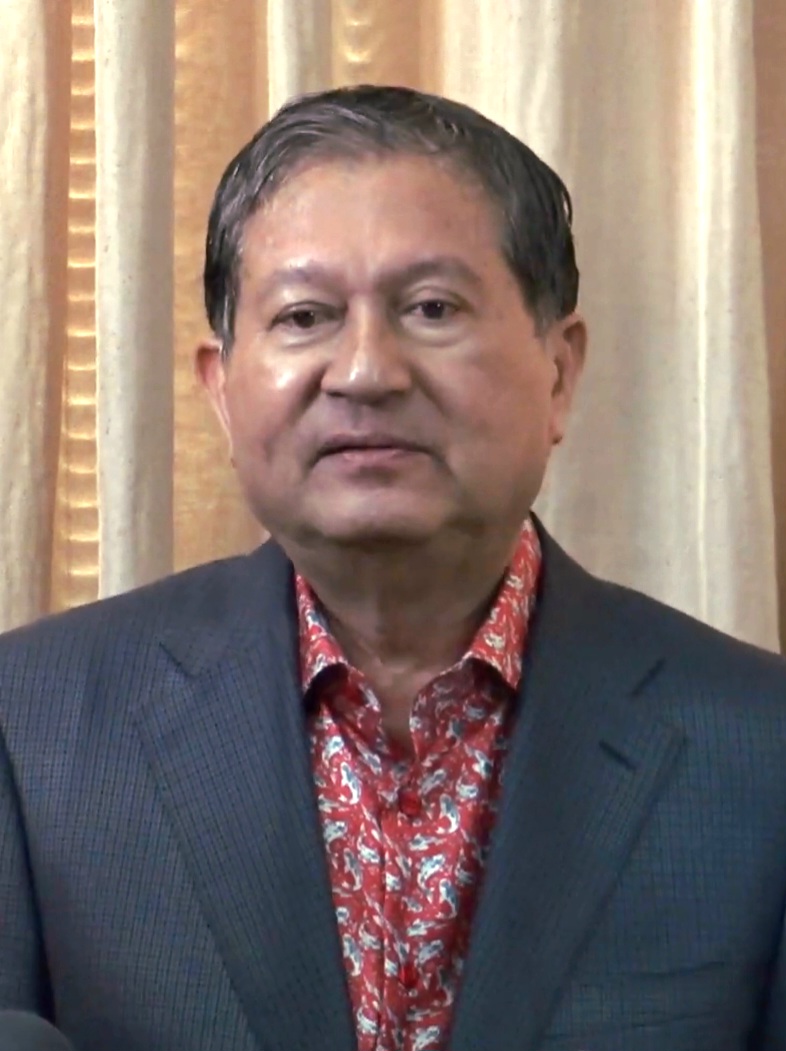
เฉลิม อยู่บำรุง

| name = เฉลิม อยู่บำรุง
| honorific-prefix = ร้อยตำรวจเอก
| honorific-suffix = มหาปรมาภรณ์ช้างเผือก|ม.ป.ช., มหาวชิรมงกุฎ|ม.ว.ม., เหรียญจักรมาลา|ร.จ.ม.
| image = เฉลิม อยู่บำรุง.jpg
| caption = เฉลิม ใน พ.ศ. 2563
| order = ระบบสัดส่วนแบบบัญชีรายชื่อ|สมาชิกสภาผู้แทนราษฎรแบบบัญชีรายชื่อ
| term_start = 14 พฤษภาคม พ.ศ. 2566()
| order2 = รัฐมนตรีว่าการกระทรวงแรงงานของไทย|รัฐมนตรีว่าการกระทรวงแรงงาน
| term_start2 = 30 มิถุนายน พ.ศ. 2556
| term_end2 = 7 พฤษภาคม พ.ศ. 2557()
| primeminister2 = ยิ่งลักษณ์ ชินวัตร
| predecessor2 = เผดิมชัย สะสมทรัพย์
| successor2 = สุรศักดิ์ กาญจนรัตน์
| order1 = รองนายกรัฐมนตรี
| term_start1 = 9 สิงหาคม พ.ศ. 2554
| term_end1 = 30 มิถุนายน พ.ศ. 2556()
| primeminister1 = ยิ่งลักษณ์ ชินวัตร
| order4 = รัฐมนตรีว่าการกระทรวงสาธารณสุขของไทย|รัฐมนตรีว่าการกระทรวงสาธารณสุข
| term_start4 = 24 กันยายน พ.ศ. 2551
| term_end4 = 19 ธันวาคม พ.ศ. 2551()
| primeminister4 = สมชาย วงศ์สวัสดิ์
| predecessor4 = ชวรัตน์ ชาญวีรกูล
| successor4 = วิทยา แก้วภราดัย
| order5 = รัฐมนตรีว่าการกระทรวงมหาดไทยของไทย|รัฐมนตรีว่าการกระทรวงมหาดไทย
| term_start5 = 6 กุมภาพันธ์ พ.ศ. 2551
| term_end5 = 2 สิงหาคม พ.ศ. 2551()
| primeminister5 = สมัคร สุนทรเวช
| predecessor5 = สุรยุทธ์ จุลานนท์
| successor5 = โกวิท วัฒนะ
| order6 = รัฐมนตรีว่าการกระทรวงยุติธรรม (ไทย)|รัฐมนตรีว่าการกระทรวงยุติธรรม
| term_start6 = 13 กรกฎาคม พ.ศ. 2538
| term_end6 = 24 พฤศจิกายน พ.ศ. 2539()
| primeminister6 = บรรหาร ศิลปอาชา
| predecessor6 = ไสว พัฒโน
| successor6 = สุวิทย์ คุณกิตติ
| order7 = รัฐมนตรีประจำสำนักนายกรัฐมนตรีไทย|รัฐมนตรีประจำสำนักนายกรัฐมนตรี
| term_start7 = 9 สิงหาคม พ.ศ. 2531
| term_end7 = 22 พฤศจิกายน พ.ศ. 2533()
| primeminister7 = ชาติชาย ชุณหะวัณ
| predecessor7 = พล เริงประเสริฐวิทย์
| successor7 = ประสงค์ บูรณ์พงศ์
| birth_place = จังหวัดพระนคร ประเทศไทย
| party = พรรคเพื่อไทย|เพื่อไทย (2551–ปัจจุบัน)
| other_party = พรรคประชาธิปัตย์|ประชาธิปัตย์ (2526–2529)พรรคมวลชน|มวลชน (2529–2536, 2538–2541,2545–2548)พรรคกิจสังคม|กิจสังคม (2536–2538)พรรคความหวังใหม่|ความหวังใหม่ (2541–2545)พรรคไทยรักไทย|ไทยรักไทย (2548–2550)พรรคพลังประชาชน (พ.ศ. 2541)|พลังประชาชน (2550–2551)
| alma_mater = มหาวิทยาลัยเกษตรศาสตร์ ศิษย์เก่ามหาวิทยาลัยเกษตรศาสตร์มหาวิทยาลัยรามคำแหง (ปรัชญาดุษฎีบัณฑิต|Ph.D.) นักการเมือง อดีตรองนายกรัฐมนตรี
| spouse = ลำเนา อยู่บำรุง (สมรส 2512) 'ไม่มีนอกลู่ 100,000 ล้านเปอร์เซ็นต์..' เปิดใจที่แรก ภรรยารัก 'ลำเนา อยู่บำรุง'
| rank = ไฟล์:RTP OF-2 (Police Captain).svg|15px ร้อยตำรวจเอก
| children = อาจหาญ อยู่บำรุงวัน อยู่บำรุงดวง อยู่บำรุง
ร้อยตำรวจเอก เฉลิม อยู่บำรุง (เกิด 10 มิถุนายน พ.ศ. 2490) เป็นข้าราชการตำรวจและนักการเมืองชาวไทย สภาผู้แทนราษฎรไทย ชุดที่ 26|สมาชิกสภาผู้แทนราษฎรแบบบัญชีรายชื่อสังกัดพรรคเพื่อไทย เคยดำรงตำแหน่งรายชื่อรองนายกรัฐมนตรีไทย|รองนายกรัฐมนตรี และรัฐมนตรีหลายกระทรวง สมาชิกสภาผู้แทนราษฎรกรุงเทพมหานครหลายสมัย รวมทั้งเคยดำรงตำแหน่งหัวหน้าพรรคมวลชน ทั้งยังเป็นผู้อำนวยการศูนย์รักษาความสงบในช่วงวิกฤตการณ์การเมืองไทย พ.ศ. 2556–2557
== ประวัติ ==
ร้อยตำรวจเอก ดร. เฉลิม อยู่บำรุง เกิดเมื่อวันที่ 10 มิถุนายน พ.ศ. 2490 บิดาชื่อ ร้อยตำรวจตรี แฉล้ม อยู่บำรุง มารดาชื่อนางลั้ง อยู่บำรุง จบการศึกษาทั้งระดับปริญญาตรี ปริญญาโท และปริญญาเอก จากคณะนิติศาสตร์ มหาวิทยาลัยรามคำแหง ชีวประวัติ เฉลิม อยู่บำรุง
 ก่อนเข้ารับราชการตำรวจที่มีตำแหน่งเป็นสารวัตรกองปราบปราม นั้นได้เคยเป็นทหารยศสิบโทมาก่อน ได้ขอโอนย้ายตัวเองเข้าสังกัดตำรวจ ในการทำงานการเมืองเคยดำรงตำแหน่ง รัฐมนตรีว่าการกระทรวงยุติธรรม (ไทย)|รัฐมนตรีว่าการกระทรวงยุติธรรม และรัฐมนตรีประจำสำนักนายกรัฐมนตรี (ประเทศไทย)|สำนักนายกรัฐมนตรี กำกับดูแล อสมท|องค์การสื่อสารมวลชนแห่งประเทศไทย และขณะที่กำกับดูแลหน่วยงานแห่งนี้ ร้อยตำรวจเอก เฉลิม มีชื่อเรียกสั้น ๆ จากสื่อมวลชนว่า "เหลิม" หรือ "เหลิมดาวเทียม" เนื่องจากเป็นที่รับรู้กันดีในแวดวงสื่อมวลชนถึงการควบคุมการนำเสนอข่าวด้วยตนเอง ซึ่งในบางครั้งถึงกับเข้าไปสั่งการในห้องตัดต่อเอง จนคนในช่อง 9 เอ็มคอต เอชดี|ช่อง 9 เรียกว่า "บรรณาธิการเฉลิม"บทสุดท้ายทีวีเสรี. เทพชัย หย่อง. พ.ศ. 2544
สมรสกับลำเนา อยู่บำรุง ผู้พิพากษาสมทบศาลเยาวชน มีบุตรด้วยกันทั้งสิ้น 3 คน เป็นชายล้วนคือ ร้อยตำรวจตรี อาจหาญ อยู่บำรุง หนังสือราชกิจจานุเบกษา เล่ม115 ตอนที่10ข หน้า161, วัน อยู่บำรุง|ร้อยตำรวจตรี วัน อยู่บำรุง และ พันตำรวจตรี ดวง อยู่บำรุง ล้วงประวัติเก่า!!! ดวง อยู่บำรุง หลังได้เลื่อนตำแหน่งเป็นพ.ต.ต ลูกชายทั้งสามก็ถูกเรียกกันทั่วไปว่า "ลูกเหลิม" มีน้องชายที่เล่นการเมืองท้องถิ่น เป็น ส.ก.หลายสมัยคือ นวรัตน์ อยู่บำรุง ส.ก.เขตหนองแขม
และน้องชายที่เป็นตำรวจ พ.ต.ท.จารึก อยู่บำรุง (เสียชีวิตแล้วเมื่อวันที่ 9 ธันวาคม พ.ศ. 2557)

ร้อยตำรวจเอก เฉลิม เป็นที่รู้จักในฐานะนักการเมือง หลายครั้งมีการใช้คำพูดที่ฟังดูรุนแรง ซึ่งร้อยตำรวจเอก เฉลิม เคยกล่าวถึงตัวเองไว้ว่า "ไปทะเลเจอฉลาม มาสภาเจอเฉลิม"2554 "คอลัมน์: คันปากอยากเล่า: แก่รึยัง?". ไทยโพสต์. เข้าถึงได้จาก : Link. เรียกข้อมูลวันที่ 31 พฤษภาคม พ.ศ. 2554.
ร้อยตำรวจเอกเฉลิม เคยขึ้นเวทีกลุ่มแนวร่วมประชาธิปไตยต่อต้านเผด็จการแห่งชาติ เมื่อวันที่ 24 พฤษภาคม พ.ศ. 2556 ที่สนามทุ่งศรีเมือง จังหวัดอุดรธานี 24 พ.ค.2556 "ทวงคนดีคืนถิ่น เอาทักษิณกลับบ้าน"
== บทบาททางการเมืองในช่วงแรก ==
ร้อยตำรวจเอก เฉลิม มีบทบาททางการเมืองครั้งแรกในฐานะผู้ร่วมการพยายามก่อกบฏยังเติร์ก|รัฐประหารรัฐบาลเปรม ติณสูลานนท์|พลเอก เปรม ติณสูลานนท์ ในเดือนเมษายน พ.ศ. 2524 และหลังการทำรัฐประหารไม่สำเร็จ จึงตกเป็นผู้ต้องหามีคำสั่งย้ายเข้ากรมตำรวจในวันที่ 5 เมษายน พ.ศ. 2524 และพลตำรวจเอกมนต์ชัย พันธุ์คงชื่น อธิบดีกรมตำรวจในขณะนั้นได้ลงนามในคำสั่งที่ 500/2524 ไล่ออกจากราชการตำรวจในวันที่ 7 เมษายน พ.ศ. 2524 อธิบดีกรมตำรวจในขณะนั้น ได้ลงนามในคำสั่งที่ 500/2524 ไล่ออกจากราชการตำรวจในวันที่ 7 เมษายน พ.ศ. 2524และตั้งคณะกรรมการสอบสวนวินัยร้ายแรง ต่อมาจึงได้รับการนิรโทษกรรม
ร้อยตำรวจเอก เฉลิม เริ่มต้นชีวิตทางการเมืองด้วยการเป็นสมาชิกสภาผู้แทนราษฎรกรุงเทพมหานคร ในปี 2526 ในฐานะสมาชิกสภาผู้แทนราษฎรสังกัดพรรคประชาธิปัตย์ ต่อมาในปี พ.ศ. 2529 ได้ก่อตั้ง พรรคมวลชน และดำรงตำแหน่งเป็นหัวหน้าพรรค โดยมีฐานเสียงสำคัญในพื้นที่กรุงเทพมหานครฝั่งธนบุรี โดยเฉพาะเขตภาษีเจริญและเขตบางบอน
ร้อยตำรวจเอก เฉลิม เคยดำรงตำแหน่งรัฐมนตรีประจำสำนักนายกรัฐมนตรี (ประเทศไทย)|สำนักนายกรัฐมนตรี ในรัฐบาล ชาติชาย ชุณหะวัณ|พลเอก ชาติชาย ชุนหะวัณ พระบรมราชโองการ ประกาศ ตั้งรัฐมนตรี (จำนวน ๔๕ ราย) มีอำนาจหน้าที่กำกับดูแล อสมท|องค์การสื่อสารมวลชนแห่งประเทศไทย (อสมท.) ต่อมาปรับไปรับตำแหน่งรัฐมนตรีช่วยว่าการกระทรวงศึกษาธิการ พระบรมราชโองการ ประกาศ รัฐมนตรีลาออก ให้รัฐมนตรีพ้นจากตำแหน่ง และตั้งรัฐมนตรี (นายมารุต บุนนาค ได้ลาออกจากตำแหน่ง และแต่งตั้ง ร้อยตำรวจเอก เฉลิม อยู่บำรุง นายประจวบ ไชยสาส์น นายเจริญ คันธวงศ์ นายสรอรรถ กลิ่นประทุม นายสุทัศน์ เงินหมื่น นายเอนก ทับสุวรรณ)
ภายหลังการรัฐประหารดังกล่าว ร้อยตำรวจเอก เฉลิม เป็นหนึ่งในนักการเมืองที่ถูกกล่าวหาว่าร่ำรวยผิดปกติ และถูกยึดทรัพย์จำนวน 32 ล้านบาท และต้องขอลี้ภัยการเมืองไปต่างประเทศ โดยเดินทางไปพำนักอยู่ที่ประเทศสวีเดนและประเทศเดนมาร์ก
ต่อมาเมื่อสถานการณ์ทางการเมืองคลี่คลาย เขาได้กลับเข้าประเทศไทย และได้ดำรงตำแหน่งรัฐมนตรีว่าการกระทรวงยุติธรรม (ประเทศไทย)|กระทรวงยุติธรรมในรัฐบาลของนายบรรหาร ศิลปอาชา และรัฐมนตรีช่วยว่าการกระทรวงมหาดไทย ในรัฐบาลพลเอกชวลิต ยงใจยุทธ พระบรมราชโองการ ประกาศ แต่งตั้งรัฐมนตรี (จำนวน ๔๙ ราย) ต่อมาในปี พ.ศ. 2540 ตัดสินใจยุบพรรคมวลชนรวมเข้ากับ พรรคความหวังใหม่ ของ ชวลิต ยงใจยุทธ|พลเอก ชวลิต ยงใจยุทธ นายกรัฐมนตรีในขณะนั้น
== คดีความของลูกชาย ==
ร้อยตำรวจเอก ดร. เฉลิม กลับมาเป็นข่าวคราวอีกครั้ง เมื่อลูกชายทั้ง 3 คน คือ ร้อยตำรวจตรีอาจหาญ อยู่บำรุง ร้อยตำรวจตรีวัน อยู่บำรุง และว่าที่ พันตำรวจโทดวง อยู่บำรุง ตกเป็นข่าวผ่านสื่อมวลชนว่ามีพฤติกรรมก้าวร้าว ก่อเหตุวิวาททำร้ายร่างกายหลายครั้ง
โดยเฉพาะอย่างยิ่งคดีที่ นายดวงเฉลิม ลูกคนเล็กตกเป็นผู้ต้องหาสังหาร ดาบตำรวจ สุวิชัย รอดวิมุติ หรือที่รู้จักกันในชื่อ "ดาบยิ้ม" ในผับกลางโรมแรม ย่านถนนรัชดาภิเษก เมื่อปลายปี พ.ศ. 2544 โดยหลบหนีไปหลังเกิดเหตุ และมอบตัวหลังจากนั้นกว่าครึ่งปีเขาถูกถอดยศทหารในวันที่ 16 พฤศจิกายน พ.ศ. 2544 ภายหลังจากนั้นนายสมัคร สุนทรเวช ได้คืนยศทางทหารให้
ต่อมาคดีนายดวงเฉลิม มีคำตัดสินของศาลอาญาชั้นต้นให้ยกฟ้อง เนื่องจากพยานหลักฐานไม่สามารถชี้ชัดได้ว่า นายดวงเฉลิมเป็นผู้สังหารดาบยิ้ม ศาลอาญาชั้นต้นจึงมีคำพิพากษายกฟ้อง และจนถึงปัจจุบันก็ยังไม่สามารถสรุปได้ว่าผู้สังหารดาบยิ้มเป็นใคร
ในปลายปีพ.ศ. 2554 สื่อมวลชนรายงานว่านายวัน อยู่บำรุงได้แสดงเจตนาข่มขู่อาฆาตมาดร้ายนายวัชระ เพชรทองระหว่างที่กำลังลงพื้นที่ช่วยเหลือประชาชนจากเหตุการณ์อุทกภัยในประเทศไทย พ.ศ. 2554
== เลือกตั้งผู้ว่าราชการกรุงเทพมหานคร ==
ในการเลือกตั้งผู้ว่าราชการกรุงเทพมหานคร พ.ศ. 2547 ร้อยตำรวจเอก เฉลิมได้ลงรับสมัคร ของ พรรคมวลชน โดยได้คะแนนมากเป็นลำดับที่ 4 โดยได้คะแนนเสียงในเขตบางบอนเป็นลำดับที่ 1
== ร่วมงานกับพรรคพลังประชาชน ==
=== บทบาทในช่วงเลือกตั้ง 2550 ===
ร้อยตำรวจเอก เฉลิมตัดสินใจเข้าร่วมงานกับพรรคพลังประชาชน (พ.ศ. 2541)|พรรคพลังประชาชน หลังการรัฐประหารในประเทศไทย พ.ศ. 2549|รัฐประหารใน พ.ศ. 2549 และในช่วงปลายปี พ.ศ. 2550 จะมีการเลือกตั้งสมาชิกสภาผู้แทนราษฎรไทยเป็นการทั่วไป พ.ศ. 2550|การเลือกตั้งสมาชิกสภาผู้แทนราษฎร โดย ร้อยตำรวจเอก เฉลิมลงสมัครรับเลือกตั้งในระบบสัดส่วน ลำดับที่ 2 กลุ่มจังหวัดที่ 6 (กรุงเทพมหานคร, จังหวัดนนทบุรี|นนทบุรี และ จังหวัดสมุทรปราการ|สมุทรปราการ) และได้รับเลือก
=== รัฐมนตรีว่าการกระทรวงมหาดไทย ===
ภายหลังจากการเลือกตั้งสมาชิกสภาผู้แทนราษฎรในประเทศไทย พ.ศ. 2550|การเลือกตั้งสิ้นสุดลง พรรคพลังประชาชน (พ.ศ. 2541)|พรรคพลังประชาชนได้รับเลือกเป็นเสียงข้างมากในสภาถึง 233 ที่นั่ง ทำให้สมาชิกสภาผู้แทนราษฎรการลงมติเลือกนายกรัฐมนตรีไทย มกราคม พ.ศ. 2551|มีมติให้ สมัคร สุนทรเวช ดำรงตำแหน่งนายกรัฐมนตรีไทย|นายกรัฐมนตรี โดยในการจัดคณะรัฐมนตรีไทย|คณะรัฐมนตรีนายสมัครได้ให้ ร้อยตำรวจเอก เฉลิมดำรงตำแหน่งรัฐมนตรีว่าการกระทรวงมหาดไทย (ประเทศไทย)|กระทรวงมหาดไทย ซึ่งเป็นตำแหน่งที่ ร้อยตำรวจเอก เฉลิมกล่าวว่าเป็นตำแหน่งที่ตนต้องการที่จะดำรงตำแหน่งมากที่สุดด้วย
แต่ต่อมาในวันที่ 2 สิงหาคม พ.ศ. 2551 นายสมัครได้ตัดสินใจปรับคณะรัฐมนตรีไทย|คณะรัฐมนตรี โดยในการปรับคณะรัฐมนตรีไทย|คณะรัฐมนตรีครั้งนี้ ร้อยตำรวจเอก เฉลิมได้พ้นจากตำแหน่งรัฐมนตรีว่าการกระทรวงมหาดไทย (ประเทศไทย)|กระทรวงมหาดไทย โดยนายสมัครได้ให้ โกวิท วัฒนะ|พลตำรวจเอก โกวิท วัฒนะ ดำรงตำแหน่งแทน ร้อยตำรวจเอก เฉลิม อยู่บำรุง โปรดเกล้าฯ ครม.สมัคร 1/4 "โกวิท"นั่ง มท.1 ควบรองนายกฯ
=== รัฐมนตรีว่าการกระทรวงสาธารณสุข ===
ต่อมานายสมัครได้พ้นจากตำแหน่งนายกรัฐมนตรีไทย|นายกรัฐมนตรีตามคำวินิจฉัยของศาลรัฐธรรมนูญ (ประเทศไทย)|ตุลาการศาลรัฐธรรมนูญ ทำให้สมาชิกสภาผู้แทนราษฎรต้องมีการลงมติเลือกนายกรัฐมนตรีไทย|นายกรัฐมนตรีคนใหม่อีกครั้ง โดยสมาชิกสภาผู้แทนราษฎรการลงมติเลือกนายกรัฐมนตรีไทย กันยายน พ.ศ. 2551|มีมติให้ สมชาย วงศ์สวัสดิ์ ดำรงตำแหน่งนายกรัฐมนตรีไทย|นายกรัฐมนตรี โดยในการจัดคณะรัฐมนตรีไทย|คณะรัฐมนตรีนายสมชายได้เลือกให้ ร้อยตำรวจเอก เฉลิมดำรงตำแหน่งรัฐมนตรีว่าการกระทรวงสาธารณสุขของไทย|รัฐมนตรีว่าการกระทรวงสาธารณสุข
แต่ต่อมาในวันที่ 2 ธันวาคม พ.ศ. 2551 ศาลรัฐธรรมนูญ (ประเทศไทย)|ตุลาการศาลรัฐธรรมนูญคดียุบพรรคการเมือง พ.ศ. 2551|ได้มีมติให้ยุบพรรคพลังประชาชน (พ.ศ. 2541)|พรรคพลังประชาชน,พรรคชาติไทย และพรรคมัชฌิมาธิปไตย และเพิกถอนสิทธิเลือกตั้งของคณะกรรมการบริหารพรรค จึงส่งผลให้นายสมชายพ้นจากตำแหน่งนายกรัฐมนตรีไทย|นายกรัฐมนตรีโดยปริยาย
=== รองนายกรัฐมนตรี ===
ร.ต.อ.เฉลิม ได้ตำแหน่งเป็นรองนายกรัฐมนตรีกำกับ กระทรวงยุติธรรม สำนักงานตำรวจแห่งชาติ และได้ตำแหน่งรักษาราชการแทนนายกรัฐมนตรีอันดับที่ 1 ในวันที่ 2 ตุลาคม พ.ศ. 2555 หรือรองนายกรัฐมนตรีลำดับที่ 1 ภายหลังนายยงยุทธ วิชัยดิษฐ ลาออกจากตำแหน่งดังกล่างเนื่องจากมีการชี้มูลความผิดเรื่องที่ดินกอล์ฟ|สนามกอล์ฟอัลไพล์โดยคณะกรรมการปราบปรามทุจริตแห่งชาติ
จากการสำรวจความพึงพอใจของประชาชน โดยสำนักเอแบคโพล เมื่อเดือนพฤษภาคม พ.ศ. 2555 เขาเป็นรัฐมนตรีที่ประชาชนพึงพอใจ เป็นลำดับที่ 2 รองจากนายกรัฐมนตรี
== ร่วมงานกับพรรคเพื่อไทย ==
ภายหลังจากมีการยุบพรรคพลังประชาชน (พ.ศ. 2541)|พรรคพลังประชาชน ร้อยตำรวจเอก เฉลิมได้ย้ายไปสังกัดพรรคเพื่อไทย ทั้งนี้คณะผู้บริหารพรรคพิจารณาแต่งตั้ง ร้อยตำรวจเอก เฉลิมเป็นประธานสมาชิกสภาผู้แทนราษฎร เพื่อควบคุมการทำงานในสภาของสมาชิกสภาผู้แทนราษฎรภายในพรรคต่อไป โดย ร้อยตำรวจเอก เฉลิม กล่าวว่าพรรคได้มอบหมายให้ทำหน้าที่ประธานสมาชิกสภาผู้แทนราษฎร เพื่อทำหน้าที่หัวหน้าพรรคในสภาผู้แทนราษฎร พรรคเพื่อไทยตั้ง เฉลิม อยู่บำรุง เป็นประธาน สส.
ในการเลือกตั้งสมาชิกสภาผู้แทนราษฎรไทยเป็นการทั่วไป พ.ศ. 2557 เขาได้สมัครรับเลือกตั้งในระบบบัญชีรายชื่อ สังกัดพรรคเพื่อไทย ลำดับที่ 6 ประกาศคณะกรรมการการเลือกตั้ง เรื่อง รายชื่อผู้สมัครรับเลือกตั้งสมาชิกสภาผู้แทนราษฎรแบบบัญชีรายชื่อ (พรรคเพื่อไทย)
ต่อมาในการเลือกตั้งสมาชิกสภาผู้แทนราษฎรไทยเป็นการทั่วไป พ.ศ. 2562 เขาได้สมัครรับเลือกตั้งในระบบบัญชีรายชื่อ สังกัดพรรคเพื่อไทย ลำดับที่ 6 เปิด 97 บัญชีรายชื่อเพื่อไทย 'บรรยิน'ลุ้นได้เป็นส.ส. แต่ไม่ได้รับเลือกตั้ง เนื่องจากพรรคเพื่อไทยมีจำนวนสมาชิกสภาผู้แทนราษฎรมากกว่าจำนวนสมาชิกสภาผู้แทนราษฎรพึงมีตามที่กำหนดไว้ในรัฐธรรมนูญ
=== ประธาน ส.ส. ===
ร้อยตำรวจเอก เฉลิมเป็นผู้นำสมาชิกสภาผู้แทนราษฎรพรรคเพื่อไทย อภิปรายไม่ไว้วางใจรัฐบาลอภิสิทธิ์ เวชชาชีวะ โดย ร้อยตำรวจเอก เฉลิมเป็นผู้ขึ้นเปิดอภิปรายเป็นคนแรก โดยอภิปรายไม่ไว้วางใจอภิสิทธิ์ เวชชาชีวะ นายกรัฐมนตรี และประดิษฐ์ ภัทรประสิทธิ์ รัฐมนตรีช่วยว่าการกระทรวงการคลัง (ประเทศไทย)|กระทรวงการคลัง ในกรณีการปกปิด ซ่อนเร้น ไม่เปิดเผยการรับเงินสนับสนุนพรรคการเมือง ในการรายงานงบดุลต่อคณะกรรมการการเลือกตั้ง (กกต.) ซึ่งเส้นทางของเงินดังกล่าวเป็นเงินที่รับจากทีพีไอ โพลีน|บริษัท ทีพีไอ โพลีน จำกัด (มหาชน) แล้วทำนิติกรรมอำพรางผ่านบริษัท เมซไซอะ ซึ่งถือเป็นความผิดตาม พ.ร.บ.พรรคการเมือง
เฉลิม อยู่บำรุง ทำหน้าที่รักษาการเป็นผู้นำฝ่ายค้านในสภาผู้แทนราษฎรไทย ตั้งแต่วันที่ 12 มกราคม พ.ศ. 2552 สมัยรัฐบาลอภิสิทธิ์ เวชชาชีวะ กระทั่งพ้นจากตำแหน่งเมื่อวันที่ 23 มีนาคม พ.ศ. 2554 เนื่องจากลาออกจากสมาชิกสภาผู้แทนราษฎรไทย ชุดที่ 23|สภาผู้แทนราษฎร
ปลายปี พ.ศ. 2552 สื่อมวลชนประจำรัฐสภาได้ให้ฉายา ร้อยตำรวจเอก เฉลิมว่า "ดาวดับ" อันเนื่องจากวาทะที่แก้ตัวให้กับการกระทำที่ส่อทุจริตของ พันตำรวจโท ทักษิณ ชินวัตร ว่า "พันตำรวจโท ทักษิณ ไม่ได้ทำผิดกฎหมาย แต่ทำในสิ่งที่กฎหมายห้าม" ซึ่งได้กลายเป็นวาทะประจำปีด้วย สื่อมวลชนประจำรัฐสภา ตั้งฉายาสภาผู้แทนราษฎร ปี 52 “ถ่อย-เถื่อน-ถีบ” ส่วนวุฒิสภา เป็น “ตะแกรงก้นรั่ว” ด้าน"ชัย ชิดชอบ " ถูกยกให้เป็น “ตลกเฒ่าร้อยเล่ห์” ขณะที่ "เฉลิม" กลายเป็น "ดาวดับ"
ต่อมาต้นปี พ.ศ. 2553 ร้อยตำรวจเอก เฉลิม ได้มีวิวาทะกับสมาชิกพรรคเพื่อไทยด้วยกันเอง ถึงขนาดตำหนิออกมาต่อหน้าสื่อมวลชนหลายต่อหลายครั้ง อันเนื่องจากเรื่องการที่จะยื่นการอภิปรายไม่ไว้วางใจ|อภิปรายไม่ไว้วางใจรัฐบาล ที่เห็นแตกต่างกันและมีความเห็นเกี่ยวกับทิศทางการบริหารจัดการพรรคที่แตกต่างกัน คลิปรายการเจาะข่าวร้อน ล่วงข่าวลึก เฉลิมฮึดสู้ชะตากรรม "ทักษิณ" จะพิฆาตเกื้อหนุน!!! เฉลิมฟิวส์ขาด ฉะสุดารัตน์ เพื่อไทยร้าวหนัก
ซึ่งในปีถัดมา ความขัดแย้งในเรื่องดังกล่าวนี้ก็ได้เกิดขึ้นอีก จนกระทั่งในวันที่ 23 มีนาคม พ.ศ. 2554 ร้อยตำรวจเอก เฉลิม ได้ขอลาออกจากตำแหน่งสมาชิกสภาผู้แทนราษฎรของพรรคอย่างเป็นทางการ โดยมีกระแสข่าวถึงความไม่พอใจในสมาชิกพรรคบางคนตำหนิบทบาทการอภิปรายไม่ไว้วางใจรัฐบาลของตัวเอง 'เฉลิม'ยื่นลาออกจากส.ส.เพื่อไทยแล้ว
อย่างไรก็ตามในการเลือกตั้งครั้งถัดมา ร้อยตำรวจเอก เฉลิม ได้ลงสมัครรับเลือกตั้งเป็นสมาชิกสภาผู้แทนราษฎร แบบบัญชีรายชื่อ ลำดับที่ 3 พรรคเพื่อไทย รวมถึงได้ส่งบุตรชายลงสมัครรับเลือกตั้งในกรุงเทพมหานคร แต่ไม่ได้รับการเลือกตั้ง
=== รองนายกรัฐมนตรี ===
ในการจัดตั้งคณะรัฐมนตรีไทย คณะที่ 60 ร้อยตำรวจเอก เฉลิม ได้รับการโปรดเกล้าฯ เป็นรองนายกรัฐมนตรี ในรัฐบาลนางสาวยิ่งลักษณ์ ชินวัตร และบุตรชายได้รับตำแหน่งผู้ช่วยเลขานุการรัฐมนตรีช่วยว่าการกระทรวงคมนาคม การจัดตั้งคณะรัฐมนตรีไทย คณะที่ 60 ร้อยตำรวจเอก เฉลิม ได้รับการโปรดเกล้าฯ เป็นรองนายกรัฐมนตรีในระหว่างดำรงตำแหน่งเลขายืนยันว่าในกลุ่มนปช.ไม่มีชายชุดดำและรัฐบาลอภิสิทธิ์ เวชชาชีวะไม่มีสิทธิสลายการชชุมนุมกลุ่ม นปช. เขาเคยประกาศก่อนหน้าดำรงตำแหน่งว่าจะปลดนายธาริต เพ็งดิษฐ์ จากตำแหน่งอธิบดีกรมสอบสวนคดีพิเศษ แต่ก็ไม่มีการปลดแต่อย่างใด
=== รัฐมนตรีว่าการกระทรวงแรงงาน ===
ในเดือนมิถุนายน พ.ศ. 2556 ร้อยตำรวจเอก เฉลิม ถูกปรับให้ไปดำรงตำแหน่งรัฐมนตรีว่าการกระทรวงแรงงาน พระบรมราชโองการ ประกาศให้รัฐมนตรีพ้นจากความเป็นรัฐมนตรีและแต่งตั้งรัฐมนตรี (รัฐบาลนางสาวยิ่งลักษณ์ ชินวัตร ๕) โดยมีการถวายสัตย์ปฏิญาณตนในวันที่ 30 มิถุนายน พ.ศ. 2556 และถ่ายภาพหมู่คณะรัฐมนตรีที่ได้รับโปรดเกล้าฯ บริเวณหน้าตึกไทยคู่ฟ้า แต่ร้อยตำรวจเอก เฉลิม ไม่ได้เข้าร่วมถ่ายภาพในครั้งนั้นด้วย รวมทั้งไม่เข้าร่วมประชุมคณะรัฐมนตรีในวันที่ 2 กรกฎาคม พ.ศ. 2556 โดยอ้างเหตุผลว่าขอลากิจเพื่อไปตรวจสุขภาพ แต่เป็นที่รับทราบโดยทั่วไปว่าเป็นการประท้วงที่ ยิ่งลักษณ์ ชินวัตร ให้ตำแหน่งนี้กับเขา 'เฉลิม'ปิดปากเงียบ หลังถูกเขี่ยพ้นรองนายกฯและปลดจากรองนายกรัฐมนตรี
เขาดำรงตำแหน่งผู้กำกับการปฏิบัติงานของหัวหน้าผู้รับผิดชอบในสถานการณ์ฉุกเฉิน ในวันที่ 21 มกราคม พ.ศ. 2557 ถึง วันที่ 18 มีนาคม พ.ศ. 2557 นับเป็นรัฐมนตรีว่าการกระทรวงแรงงานคนแรกของประเทศไทย ที่ดำรงตำแหน่ง ผู้กำกับการปฏิบัติงานของหัวหน้าผู้รับผิดชอบในสถานการณ์ฉุกเฉิน ซึ่งพระราชกำหนดการบริหารราชการในสถานการณ์ฉุกเฉิน พ.ศ. 2548 ไม่ได้ให้รัฐมนตรีว่าการกระทรวงแรงงานเป็น กรรมการในคณะกรรมการบริหารสถานการณ์ฉุกเฉิน พระราชกำหนดการบริหารราชการในสถานการณ์ฉุกเฉิน พ.ศ. 2548
วันที่ 7 พฤษภาคม พ.ศ. 2557 ร้อยตำรวจเอก เฉลิม ถูกศาลรัฐธรรมนูญตัดสินให้พ้นจากความเป็นรัฐมนตรี เนื่องจากมีส่วนเกี่ยวข้องในการโยกย้ายนายถวิล เปลี่ยนศรีจากตำแหน่งเลขาธิการ สภาความมั่นคงแห่งชาติ โดยขาดความชอบธรรม เปิดรายชื่อ รมต. ตกเก้าอี้พร้อมยิ่งลักษณ์ ข่าวไทยรัฐ ออนไลน์
=== ประวัติการลงสมัครรับเลือกตั้ง ส.ส. ===
# การเลือกตั้งสมาชิกสภาผู้แทนราษฎรไทยเป็นการทั่วไป พ.ศ. 2526 กรุงเทพมหานคร สังกัด พรรคประชาธิปัตย์
# การเลือกตั้งสมาชิกสภาผู้แทนราษฎรไทยเป็นการทั่วไป พ.ศ. 2529 กรุงเทพมหานคร สังกัด พรรคมวลชน
# การเลือกตั้งสมาชิกสภาผู้แทนราษฎรไทยเป็นการทั่วไป พ.ศ. 2531 กรุงเทพมหานคร สังกัด พรรคมวลชน
# การเลือกตั้งสมาชิกสภาผู้แทนราษฎรไทยเป็นการทั่วไป มีนาคม พ.ศ. 2535 กรุงเทพมหานคร สังกัด พรรคมวลชน "(ไม่ได้รับเลือกตั้ง)"
# การเลือกตั้งสมาชิกสภาผู้แทนราษฎรไทยเป็นการทั่วไป กันยายน พ.ศ. 2535 กรุงเทพมหานคร สังกัด พรรคมวลชน → พรรคกิจสังคม
# การเลือกตั้งสมาชิกสภาผู้แทนราษฎรไทยเป็นการทั่วไป พ.ศ. 2538 กรุงเทพมหานคร สังกัด พรรคมวลชน
# การเลือกตั้งสมาชิกสภาผู้แทนราษฎรไทยเป็นการทั่วไป พ.ศ. 2539 กรุงเทพมหานคร สังกัด พรรคมวลชน → พรรคความหวังใหม่
# การเลือกตั้งสมาชิกสภาผู้แทนราษฎรไทยเป็นการทั่วไป พ.ศ. 2544 ระบบสัดส่วนแบบบัญชีรายชื่อ|แบบบัญชีรายชื่อ สังกัด พรรคความหวังใหม่ → พรรคมวลชน
# การเลือกตั้งสมาชิกสภาผู้แทนราษฎรไทยเป็นการทั่วไป พ.ศ. 2550 แบบสัดส่วน สังกัด พรรคพลังประชาชน (พ.ศ. 2541)|พรรคพลังประชาชน → พรรคเพื่อไทย
# การเลือกตั้งสมาชิกสภาผู้แทนราษฎรไทยเป็นการทั่วไป พ.ศ. 2554 แบบบัญชีรายชื่อ สังกัด พรรคเพื่อไทย
# การเลือกตั้งสมาชิกสภาผู้แทนราษฎรไทยเป็นการทั่วไป พ.ศ. 2562 แบบบัญชีรายชื่อ สังกัด พรรคเพื่อไทย "(ไม่ได้รับเลือกตั้ง)"
# การเลือกตั้งสมาชิกสภาผู้แทนราษฎรไทยเป็นการทั่วไป พ.ศ. 2566 แบบบัญชีรายชื่อ สังกัด พรรคเพื่อไทย
== สุขภาพ ==
5 ตุลาคม พ.ศ. 2556 ร.ต.อ.เฉลิม เข้ารับการผ่าตัดอาการสมองบวม เนื่องจากเลือดออกใต้เยื่อหุ้มสมอง
หลังจากนั้นก็มีกระแสข่าวลือสะพัดว่า ร.ต.อ.เฉลิมได้เสียชีวิตลงแล้วด้วยอาการสมองบวม แต่ที่จริง การผ่าตัดรักษาอาการป่วยของ ร.ต.อ.เฉลิม สำเร็จด้วยดี จนกระทั่ง ร.ต.อ.เฉลิม สามารถออกจากโรงพยาบาลได้ในเวลา 14.00 น. ของวันที่ 10 ตุลาคม ร.ต.อ.เฉลิม สยบข่าว! ยังไม่ตาย ยิ้มออกจากโรงพยาบาล และจากการตรวจสอบข้อมูล ยังพบอีกว่า ร.ต.อ.เฉลิมพักรักษาตัวอยู่ที่โรงพยาบาลรามาธิบดี ไม่ใช่ โรงพยาบาลพระมงกุฏฯ
ร.ต.อ.เฉลิม พร้อมกับลูกชายคนเล็ก ร.ต.อ.ดวง ได้ออกมาจากโรงพยาบาลพร้อมกัน ด้วยสีหน้าท่าทางยิ้มแยมแจ่มใส ให้สัมภาษณ์กับสื่อมวลชน "ผมมีเลือดไหลในสมอง 2 ข้าง แต่เลือดไม่ไหลเข้าไปในสมองส่วนที่สำคัญ หมอจึงใช้เครื่องมือเจาะเอาเลือดออก ใช้เวลาแค่ 2 ชั่วโมงเท่านั้น" ลือแรง! ร.ต.อ.เฉลิม สมองบวมเสียชีวิตแล้ว แชร์สะพัด ต่อมาเขาเกิดอาการช็อกในขณะประชุมร่วมกับคณะทำงานฯ ในวันที่ 21 ตุลาคมของปีเดียว จนต้องนำตัวส่งโรงพยาบาลรามาธิบดี "เฉลิม อยู่บำรุง" ช็อกคาที่ประชุม-หามส่งโรงพยาบาลรามาฯ ด่วน!
ต่อมาวันที่ 21 ตุลาคม พ.ศ. 2556 เวลาประมาณ 13.45 นาฬิกา ร.ต.อ.เฉลิม เกิดอาการทรุดลงหลังกลับมาทำงานที่กระทรวงแรงงานได้ 1 สัปดาห์ จากการผ่าตัดอาการเลือดออกใต้เหยื่อหุ้มสมองในระหว่างหารือกับ พงศพัศ พงษ์เจริญ|พลตำรวจเอก พงศพัศ พงศ์เจริญ รองผู้บัญชาการตำรวจแห่งชาติ ถึงการจัดประชุมแนวทางป้องกันและปราบปรามยาเสพติด ที่ห้องทำงานชั้น 6 โดยมีอาการตัวเกร็ง พร้อมนั่งนิ่งไป จนเกือบฟุบลงจากเก้าอี้ ส่งผลให้ทีมงานต้องตัดสินใจ นำตัวร.ต.อ.เฉลิม ส่งโรงพยาบาลรามาธิบดี ทั้งที่ยังนั่งอยู่บนเก้าอี้
== เครื่องราชอิสริยาภรณ์ ==
ราชกิจจานุเบกษา, ประกาศสำนักนายกรัฐมนตรี เรื่อง พระราชทานเครื่องราชอิสริยาภรณ์, เล่ม ๑๐๖ ตอนที่ ๒๑๔ ง ฉบับพิเศษ หน้า ๒, ๔ ธันวาคม ๒๕๓๒
ราชกิจจานุเบกษา, 	ประกาศสำนักนายกรัฐมนตรี เรื่อง พระราชทานเครื่องราชอิสริยาภรณ์ , เล่ม ๑๐๕ ตอนที่ ๒๐๑ ง ฉบับพิเศษ หน้า ๔, ๓ ธันวาคม ๒๕๓๑
ราชกิจจานุเบกษา, แจ้งความสำนักนายกรัฐมนตรี เรื่อง พระราชทานเหรียญจักรมาลาและเหรียญจักรพรรดิมาลา, เล่ม ๙๗ ตอนที่ ๑๘๘ ง ฉบับพิเศษ หน้า ๒๓๗๒, ๕ ธันวาคม ๒๕๒๓
* พ.ศ. 2500 – ไฟล์:25th Buddhist Century Celebration Medal (Thailand) ribbon.svg|80px เหรียญงานฉลอง 25 พุทธศตวรรษ
== อ้างอิง ==
== แหล่งข้อมูลอื่น ==
*
* ประวัติ ร้อยตำรวจเอก ดร.เฉลิม อยู่บำรุง จากthaipublica
* ประวัติ ร้อยตำรวจเอก ดร.เฉลิม อยู่บำรุง จากryt9
* ประวัติ ร.ต.อ.ดร.เฉลิม อยู่บำรุง จากไทยรัฐ
== ดูเพิ่ม ==
*
สืบตำแหน่ง
| สี1 = #E9E9E9
| สี2 =
| สี3 = #E9E9E9
| รูปภาพ = Seal of the Office of the Prime Minister of Thailand.svg
| ตำแหน่ง = รายชื่อรองนายกรัฐมนตรีไทย|รองนายกรัฐมนตรี
| จำนวนตำแหน่ง =
| ก่อนหน้า = ยุทธศักดิ์ ศศิประภา|พลเอก ยุทธศักดิ์ ศศิประภา
| จำนวนก่อนหน้า =
| ถัดไป = ประชา พรหมนอก|พลตำรวจเอก ประชา พรหมนอก
| จำนวนถัดไป =
| ช่วงเวลา = 27 ตุลาคม พ.ศ. 2555 - 30 มิถุนายน พ.ศ. 2556
Navboxes|
หมวดหมู่:ทหารบกชาวไทย
หมวดหมู่:ตำรวจชาวไทย
หมวดหมู่:นักการเมืองไทย
หมวดหมู่:รองนายกรัฐมนตรีไทย
หมวดหมู่:รัฐมนตรีว่าการกระทรวงยุติธรรมไทย
หมวดหมู่:รัฐมนตรีว่าการกระทรวงมหาดไทยไทย
หมวดหมู่:รัฐมนตรีว่าการกระทรวงสาธารณสุขไทย
หมวดหมู่:รัฐมนตรีประจำสำนักนายกรัฐมนตรีไทย
หมวดหมู่:รัฐมนตรีว่าการกระทรวงแรงงานไทย
หมวดหมู่:สมาชิกสภาผู้แทนราษฎรกรุงเทพมหานคร
หมวดหมู่:สมาชิกสภาผู้แทนราษฎรไทยแบบบัญชีรายชื่อ
หมวดหมู่:สมาชิกสภาผู้แทนราษฎรไทยแบบสัดส่วน
หมวดหมู่:นักการเมืองพรรคประชาธิปัตย์
หมวดหมู่:พรรคมวลชน
หมวดหมู่:นักการเมืองพรรคกิจสังคม
หมวดหมู่:พรรคความหวังใหม่
หมวดหมู่:นักการเมืองพรรคไทยรักไทย
หมวดหมู่:นักการเมืองพรรคพลังประชาชน (พ.ศ. 2541)
หมวดหมู่:นักการเมืองพรรคเพื่อไทย
หมวดหมู่:แนวร่วมประชาธิปไตยต่อต้านเผด็จการแห่งชาติ
หมวดหมู่:บุคคลจากคณะนิติศาสตร์ มหาวิทยาลัยรามคำแหง
หมวดหมู่:ผู้ได้รับเครื่องราชอิสริยาภรณ์ ม.ป.ช.
หมวดหมู่:ผู้ได้รับเครื่องราชอิสริยาภรณ์ ม.ว.ม.
หมวดหมู่:ผู้ได้รับเหรียญจักรมาลา
หมวดหมู่:ผู้บังคับบัญชาและเจ้าหน้าที่กองอาสารักษาดินแดน
หมวดหมู่:หัวหน้าพรรคการเมืองในประเทศไทย
หมวดหมู่:ผู้ลี้ภัยชาวไทย